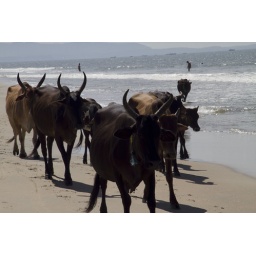
anyone seen any green grass around here